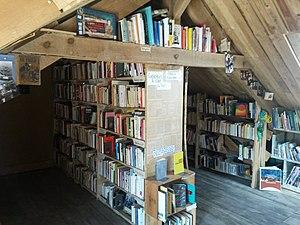
Bibliothèque de la ZAD à la Rolandière
La ZAD de Notre-Dame-des-Landes est une expérimentation sociale montée par les opposants au projet d'aéroport du Grand Ouest, à Notre-Dame-des-Landes, en Loire-Atlantique, en France, désireux, dans un premier temps, notamment de défendre une zone humide préservée, à l'origine de plusieurs rivières : bassins versants du Gesvres, du Hocmard et de l'Isac et d'un projet d'aéroport considéré par certains comme un des « grands travaux inutiles ».